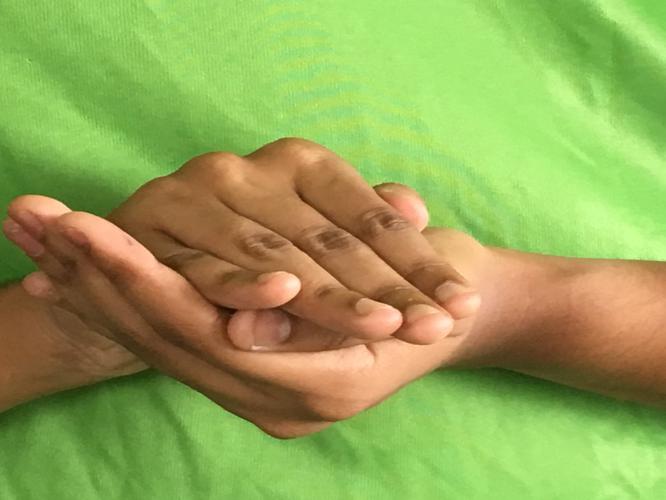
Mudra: Samputa
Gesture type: double_hand